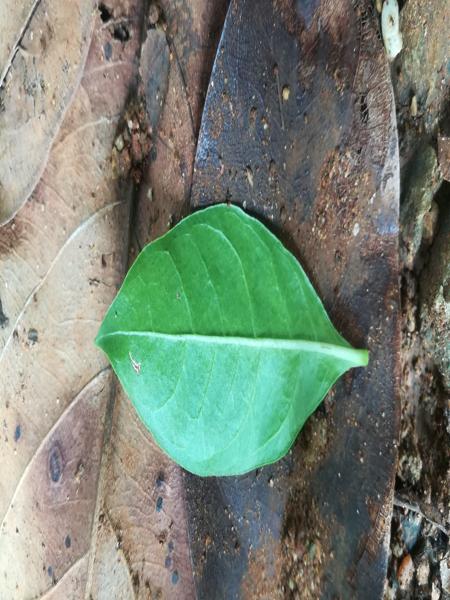
Plant: Henna